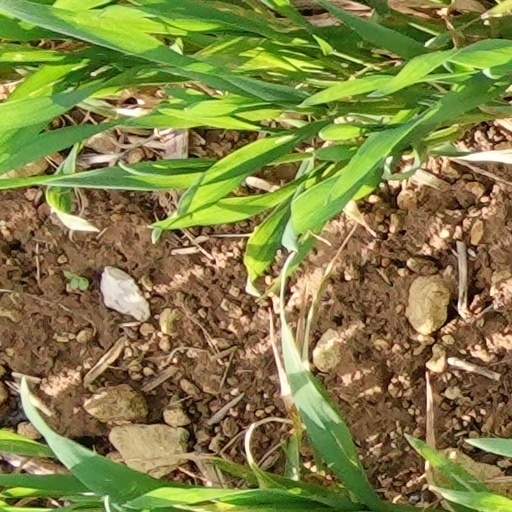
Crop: wheat